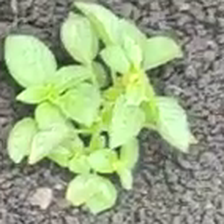
Weed species: Lamber_Quarter_plant(Chenopodium )